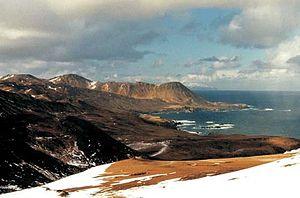
Les îles Rat, en anglais Rat Islands, en aléoute Qax̂um tanangis, sont un petit archipel inhabité d'origine volcanique des États-Unis situé en Alaska, dans les îles Aléoutiennes. Le nom des îles Rat est la traduction anglaise du nom donné aux îles par le capitaine Fiodor Petrovitch Litke en 1827 quand il a visité les îles Aléoutiennes lors d'un tour du monde. Les îles sont nommées ainsi parce qu'elles étaient habitées principalement par des rats depuis environ 1780 mais il n'y en aurait plus en 2009.